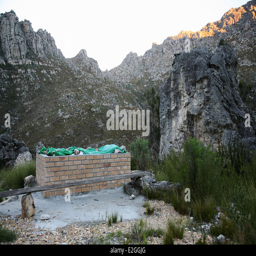
shrine of a saint in the mountains of the pass